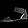
Label: Sandal